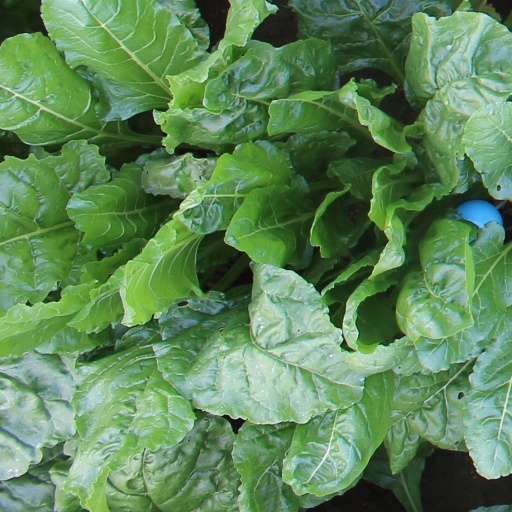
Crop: sugar beet